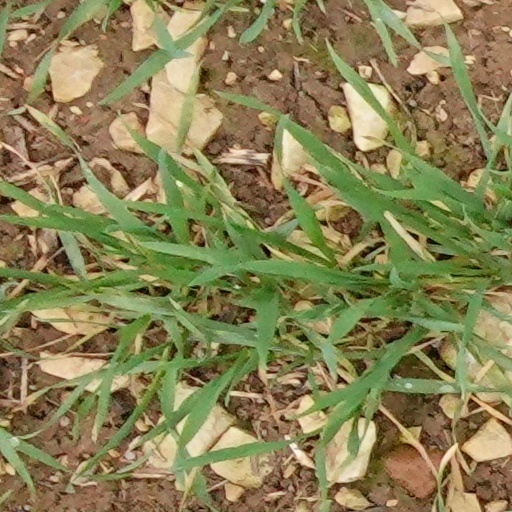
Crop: wheat